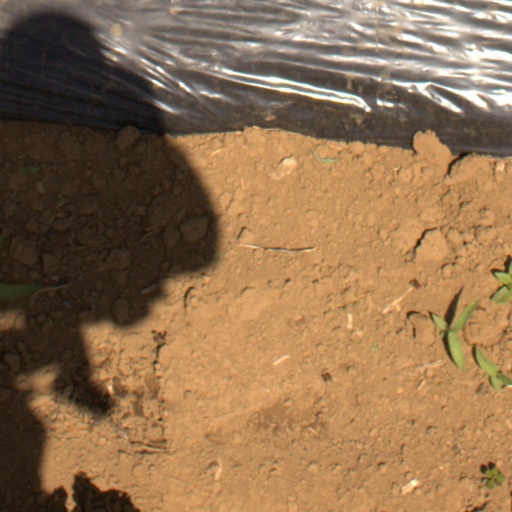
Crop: Jerusalem artichoke